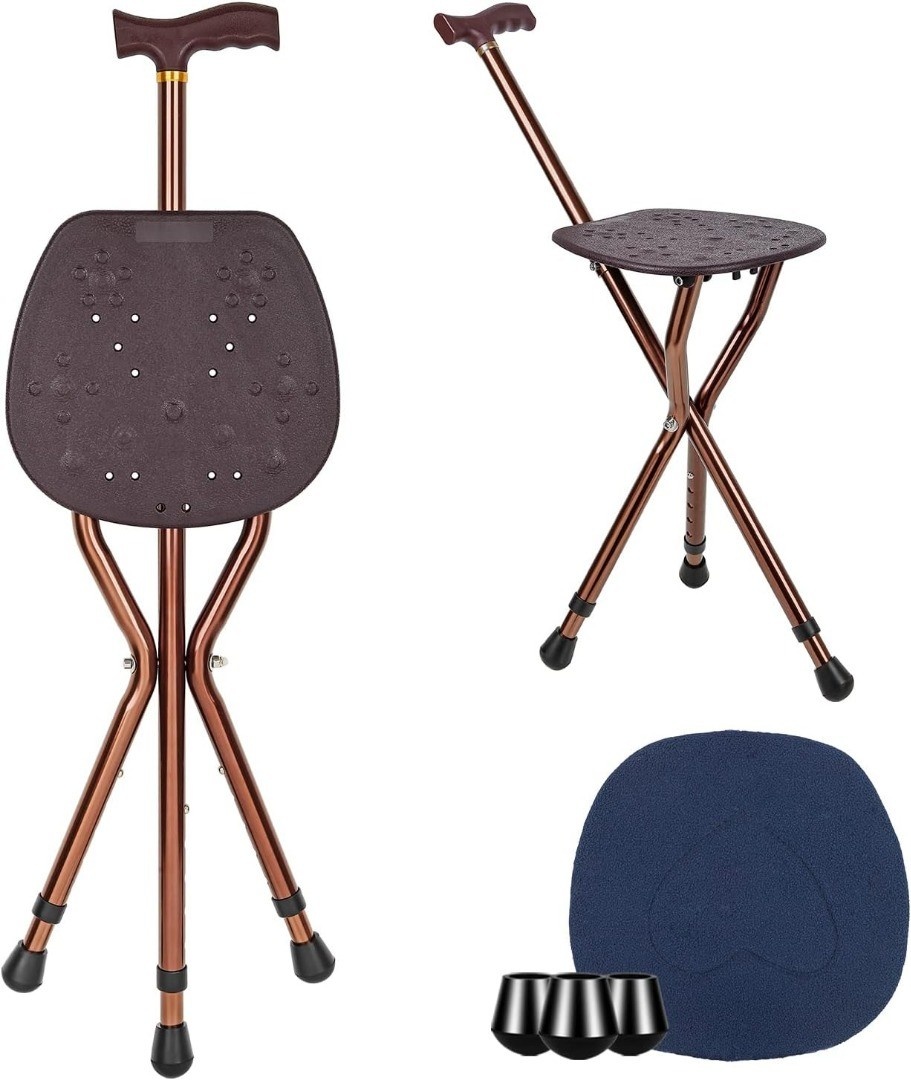
LINGTHIN Folding Walking Cane with Seat Brown
LINGTHIN Walking Stick with Seat for Men 265 lbs Capacity, Large Seat Board Height Adjustable Foldable Walking Cane with Seat, Cane Stool for Elderly Men, Adults and Convalescent People. AS NEW– UNUSED – OPENED FOR CHECKS – BOX SLIGHTLY DAMAGED Brand LINGTHIN Material Aluminium, Plastic, Rubber Colour coffee Shaft material Aluminum Extended length 93 Centimetres About this item MULTIFUNCTIONAL LARGE SEAT BOARD: The walking stick with seat uses a large seat board designed based on the human buttocks. Firstly, the seat board size is 24.5 cm x 26 cm (9.6" x 10.2"), which is larger than the seat board of most seat stick on the market. Even those who are overweight will not feel tired after sitting for a long time; Secondly, the seat plate has massage points designed according to ergonomics; Thirdly, there are ventilation holes on the seat board. STABLE AND HIGH LOAD-BEARING: The walking cane with seat is made of sturdy materials. Aluminum alloy pipes with a thickness of 1.5 mm are less prone to bending and deformation when subjected to high load. The solid aluminum alloy bracket buckle can withstand greater weight without cracking. The back of the seat plate is equipped with reinforcing ribs, making it highly resilient. Therefore, although the cane chair is only 1.13 kg (2.49 lbs), it can withstand a maximum weight of 120 kg (265 lbs). HEIGHT ADJUSTABLE: Each rod of the walking stick seat for men has 5 adjustable gears, with a spacing of 2.5 cm (approximately 1") between each gear. The height of the walking stick seat can be adjusted between 83 cm - 93 cm (32.7" - 36.6"), making it very suitable for men between 162 cm - 182 cm (5.31 ft - 5.97 ft). FOLDABLE AND NON-SLIP: This is a foldable walking stick chair that can be used as a cane when folded up and as a seat when opened. The feet are not only non-slip but also have a steel plate inside so that the aluminium tube does not pierce the rubber feet. The rubber feet are very firmly bonded to the aluminium tube and do not fall off easily. WIDELY USED: The portable folding seat walking stick cane telescopic stool is suitable for elderly men and people practising walking after rehabilitation. The stick seat is suitable for walking in the park, hiking, shopping, queuing, outdoor rest, travelling, day and night.
Brand: Lingthin
Category: Health & Beauty > Health Care > Mobility & Accessibility > Walking Aids > Canes & Walking Sticks > Folding Canes